Faker (comics)

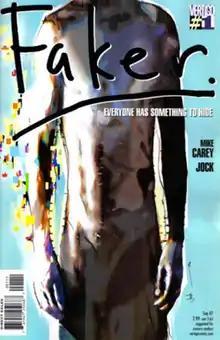
Cover to "Faker" #1 (July 2007)

Faker is a six-issue comic book limited series that started in July 2007 by Vertigo, written by Mike Carey, and with art by Jock.